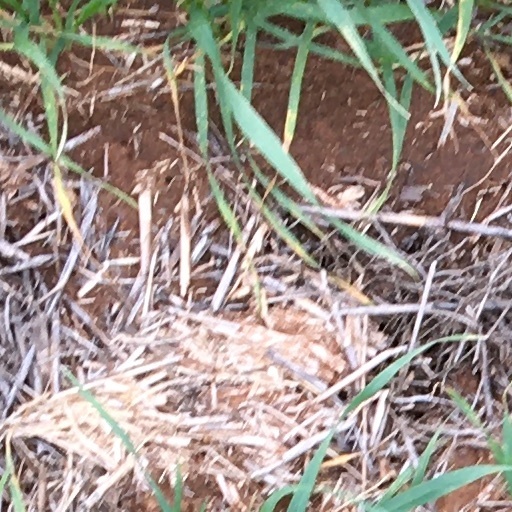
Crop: wheat